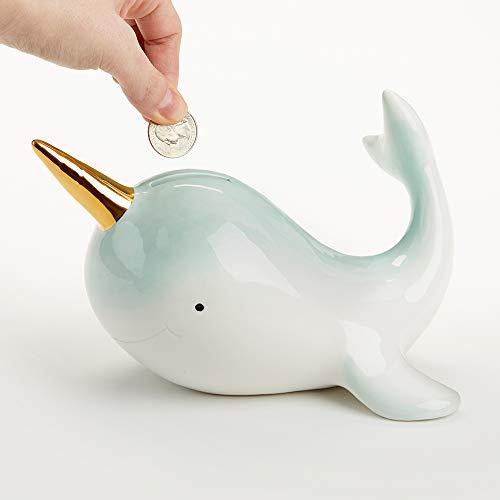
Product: Baby Aspen Narwhal Porcelain Piggy Bank, Green, One Size
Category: Toys & Games | Novelty & Gag Toys | Money Banks
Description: NARWHAL PIGGY BANK - Designed with ombre aqua colors and gold foil horn detail.
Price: $28.89